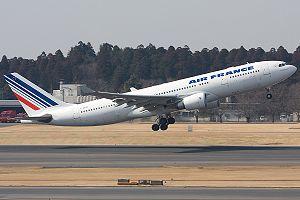
Airbus A330-200 (F-GZCH) d'Air France au départ de l'aéroport de Tokyo-Narita 日本語: 成田国際空港を離陸するエールフランス エアバス A330-200 (F-GZCH)